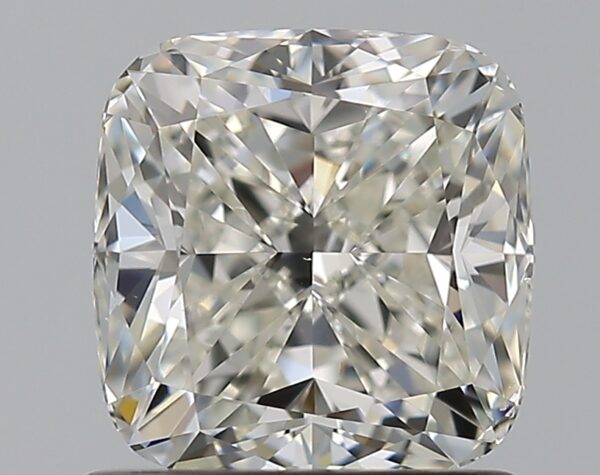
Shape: cushion
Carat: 1.21
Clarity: VS1
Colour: I
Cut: EX
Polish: EX
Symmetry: VG
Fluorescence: N
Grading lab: GIA
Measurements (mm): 6.05 x 5.89 x 4.03